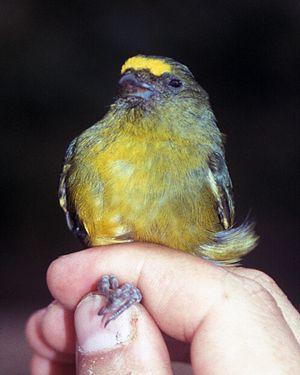
L'Organiste mordoré est une espèce de passereau d'Amérique centrale de la famille des Fringillidae.